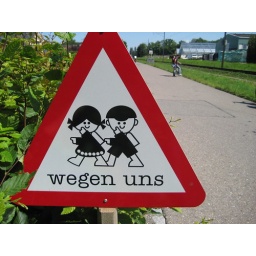
cute sign almost buried in bushes.